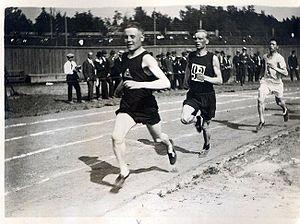
Elias Katz, né le 22 juin 1901 à Turku et décédé le 24 décembre 1947 à Gaza, est un athlète finlandais spécialiste du 3 000 steeple.